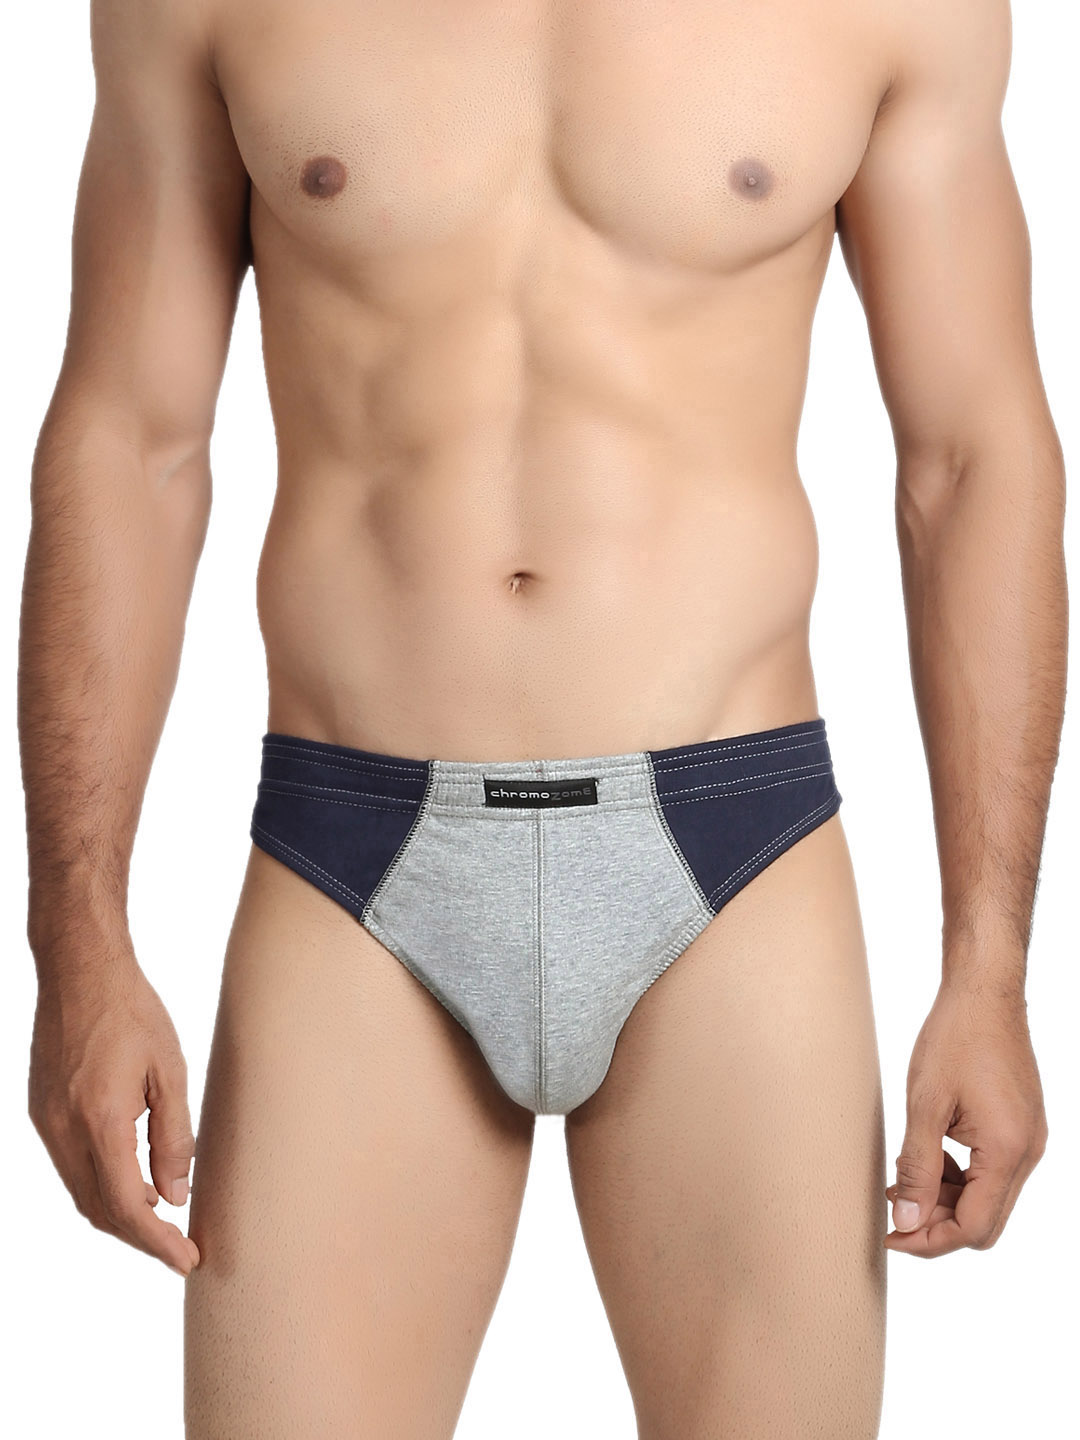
Chromozome Men Grey Melange Brief
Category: Apparel / Innerwear / Briefs
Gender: Men
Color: Grey Melange
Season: Winter 2016
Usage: Casual